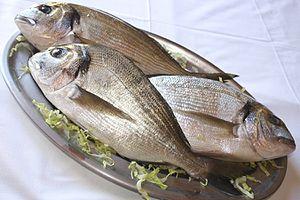
La dorade royale ou daurade, est une espèce de poisson osseux appartenant à la famille Sparidae dont la taille atteint régulièrement 50 cm pour 2 kg et peut atteindre jusqu'à 70 cm pour 6 kg.